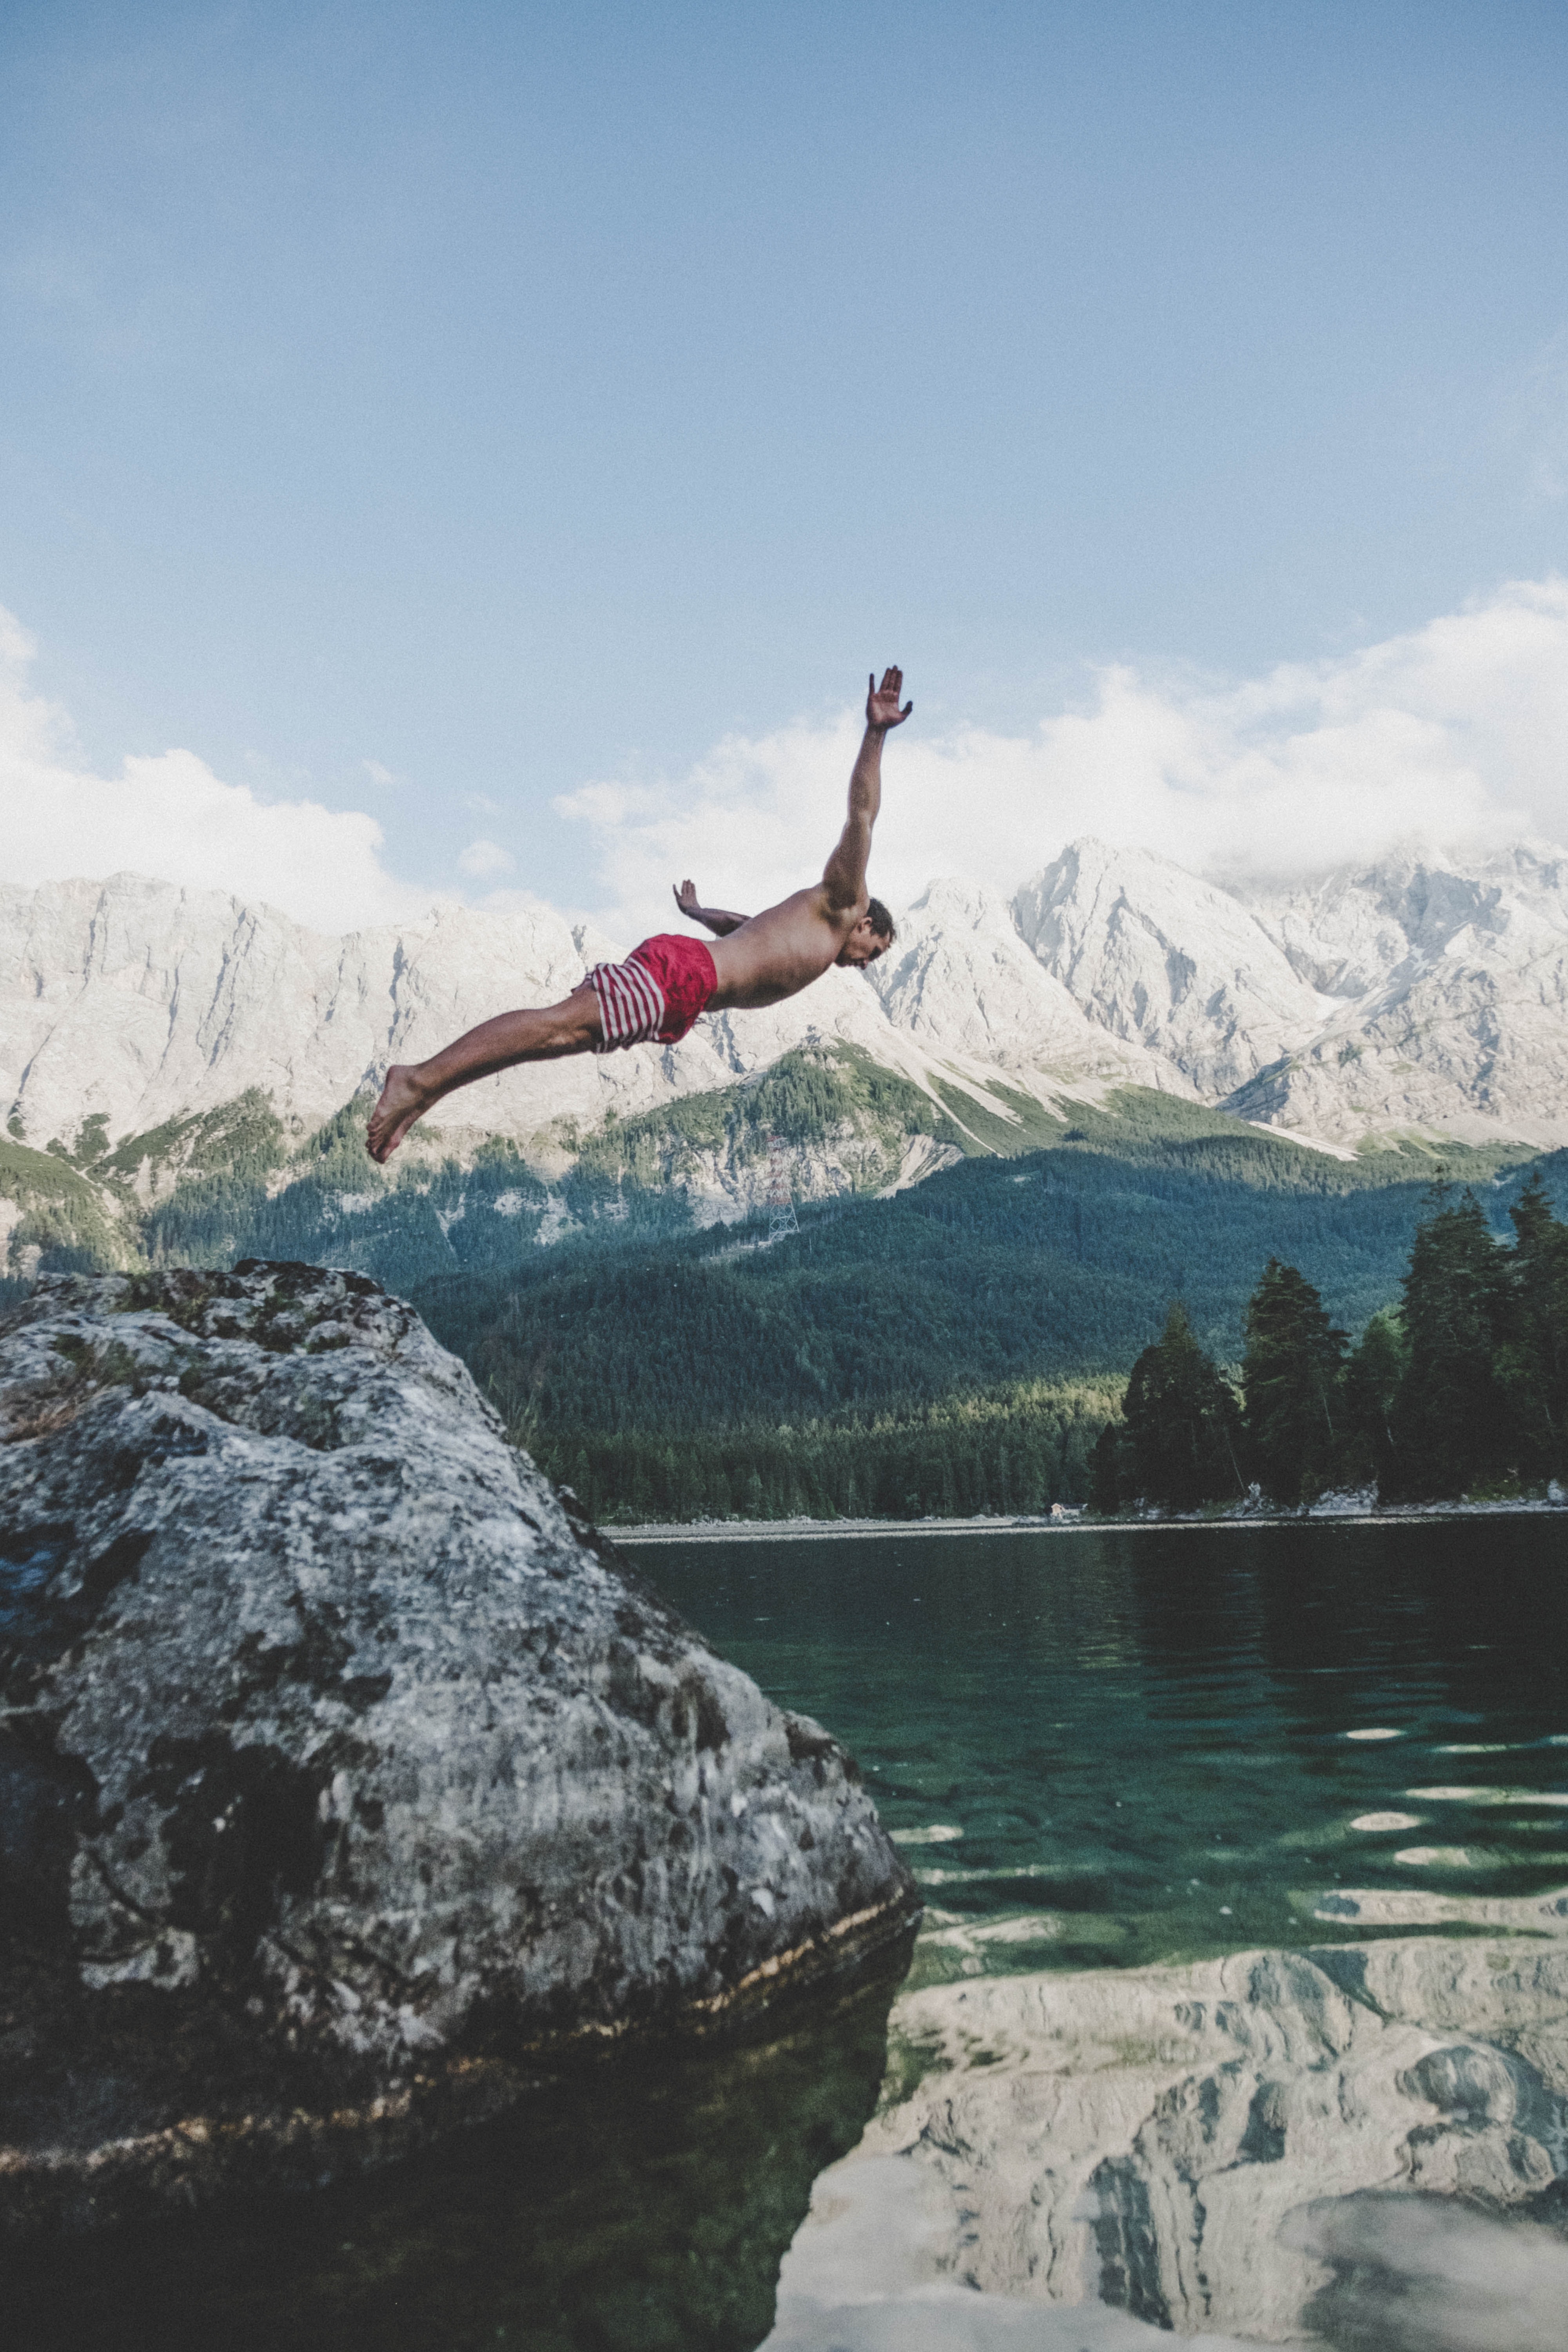
water, jumping, mountain, mountain range, Flip acrobatic, terrain, extreme sport, leisure, vacation, tourism, recreation, lake, diving, river, cliff, valley